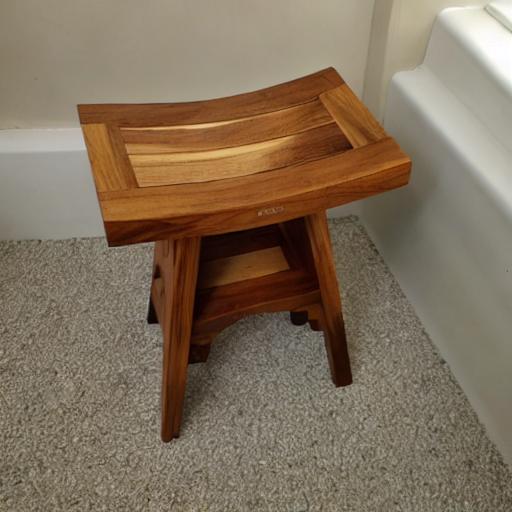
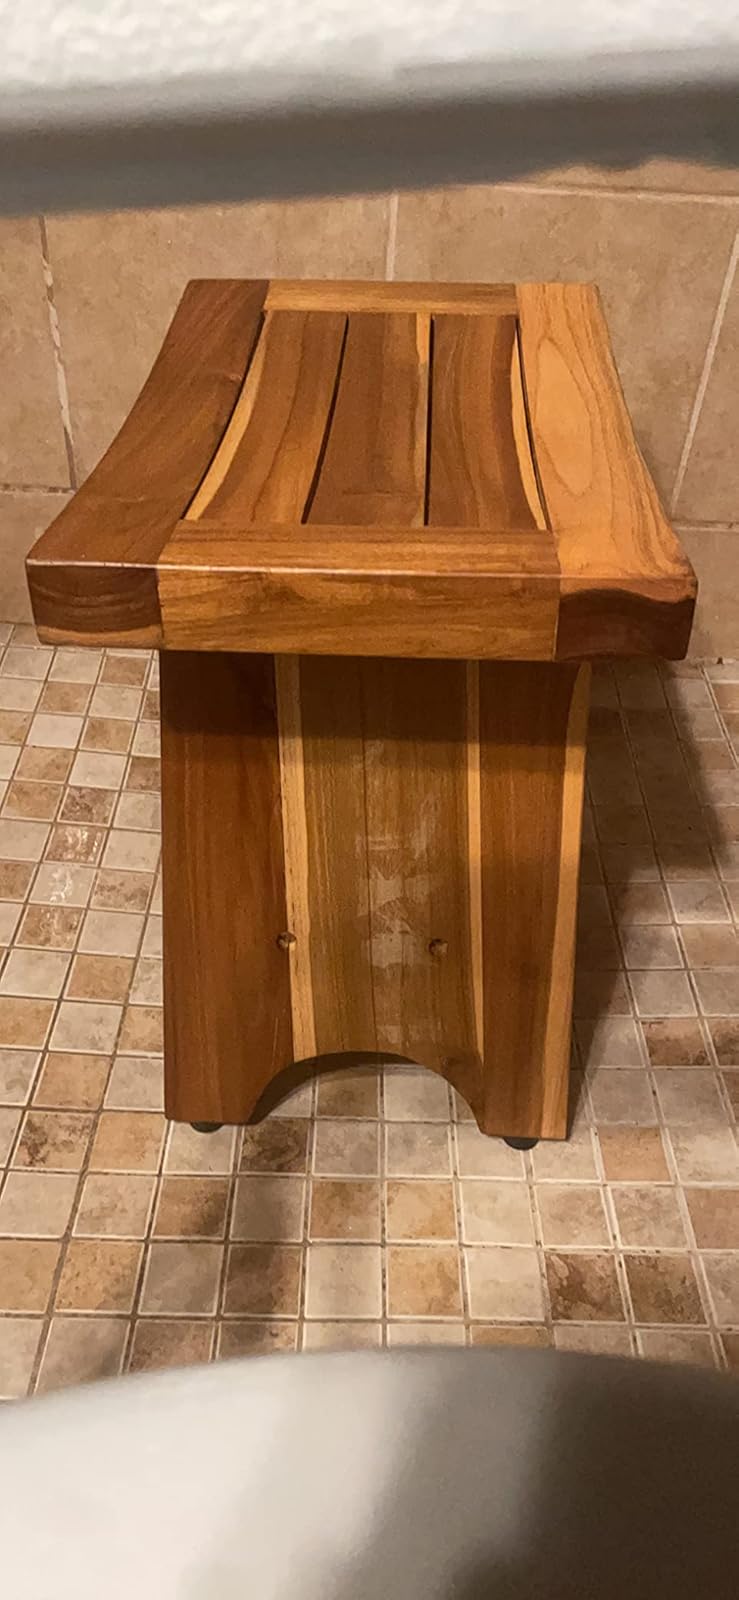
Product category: stool
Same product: no